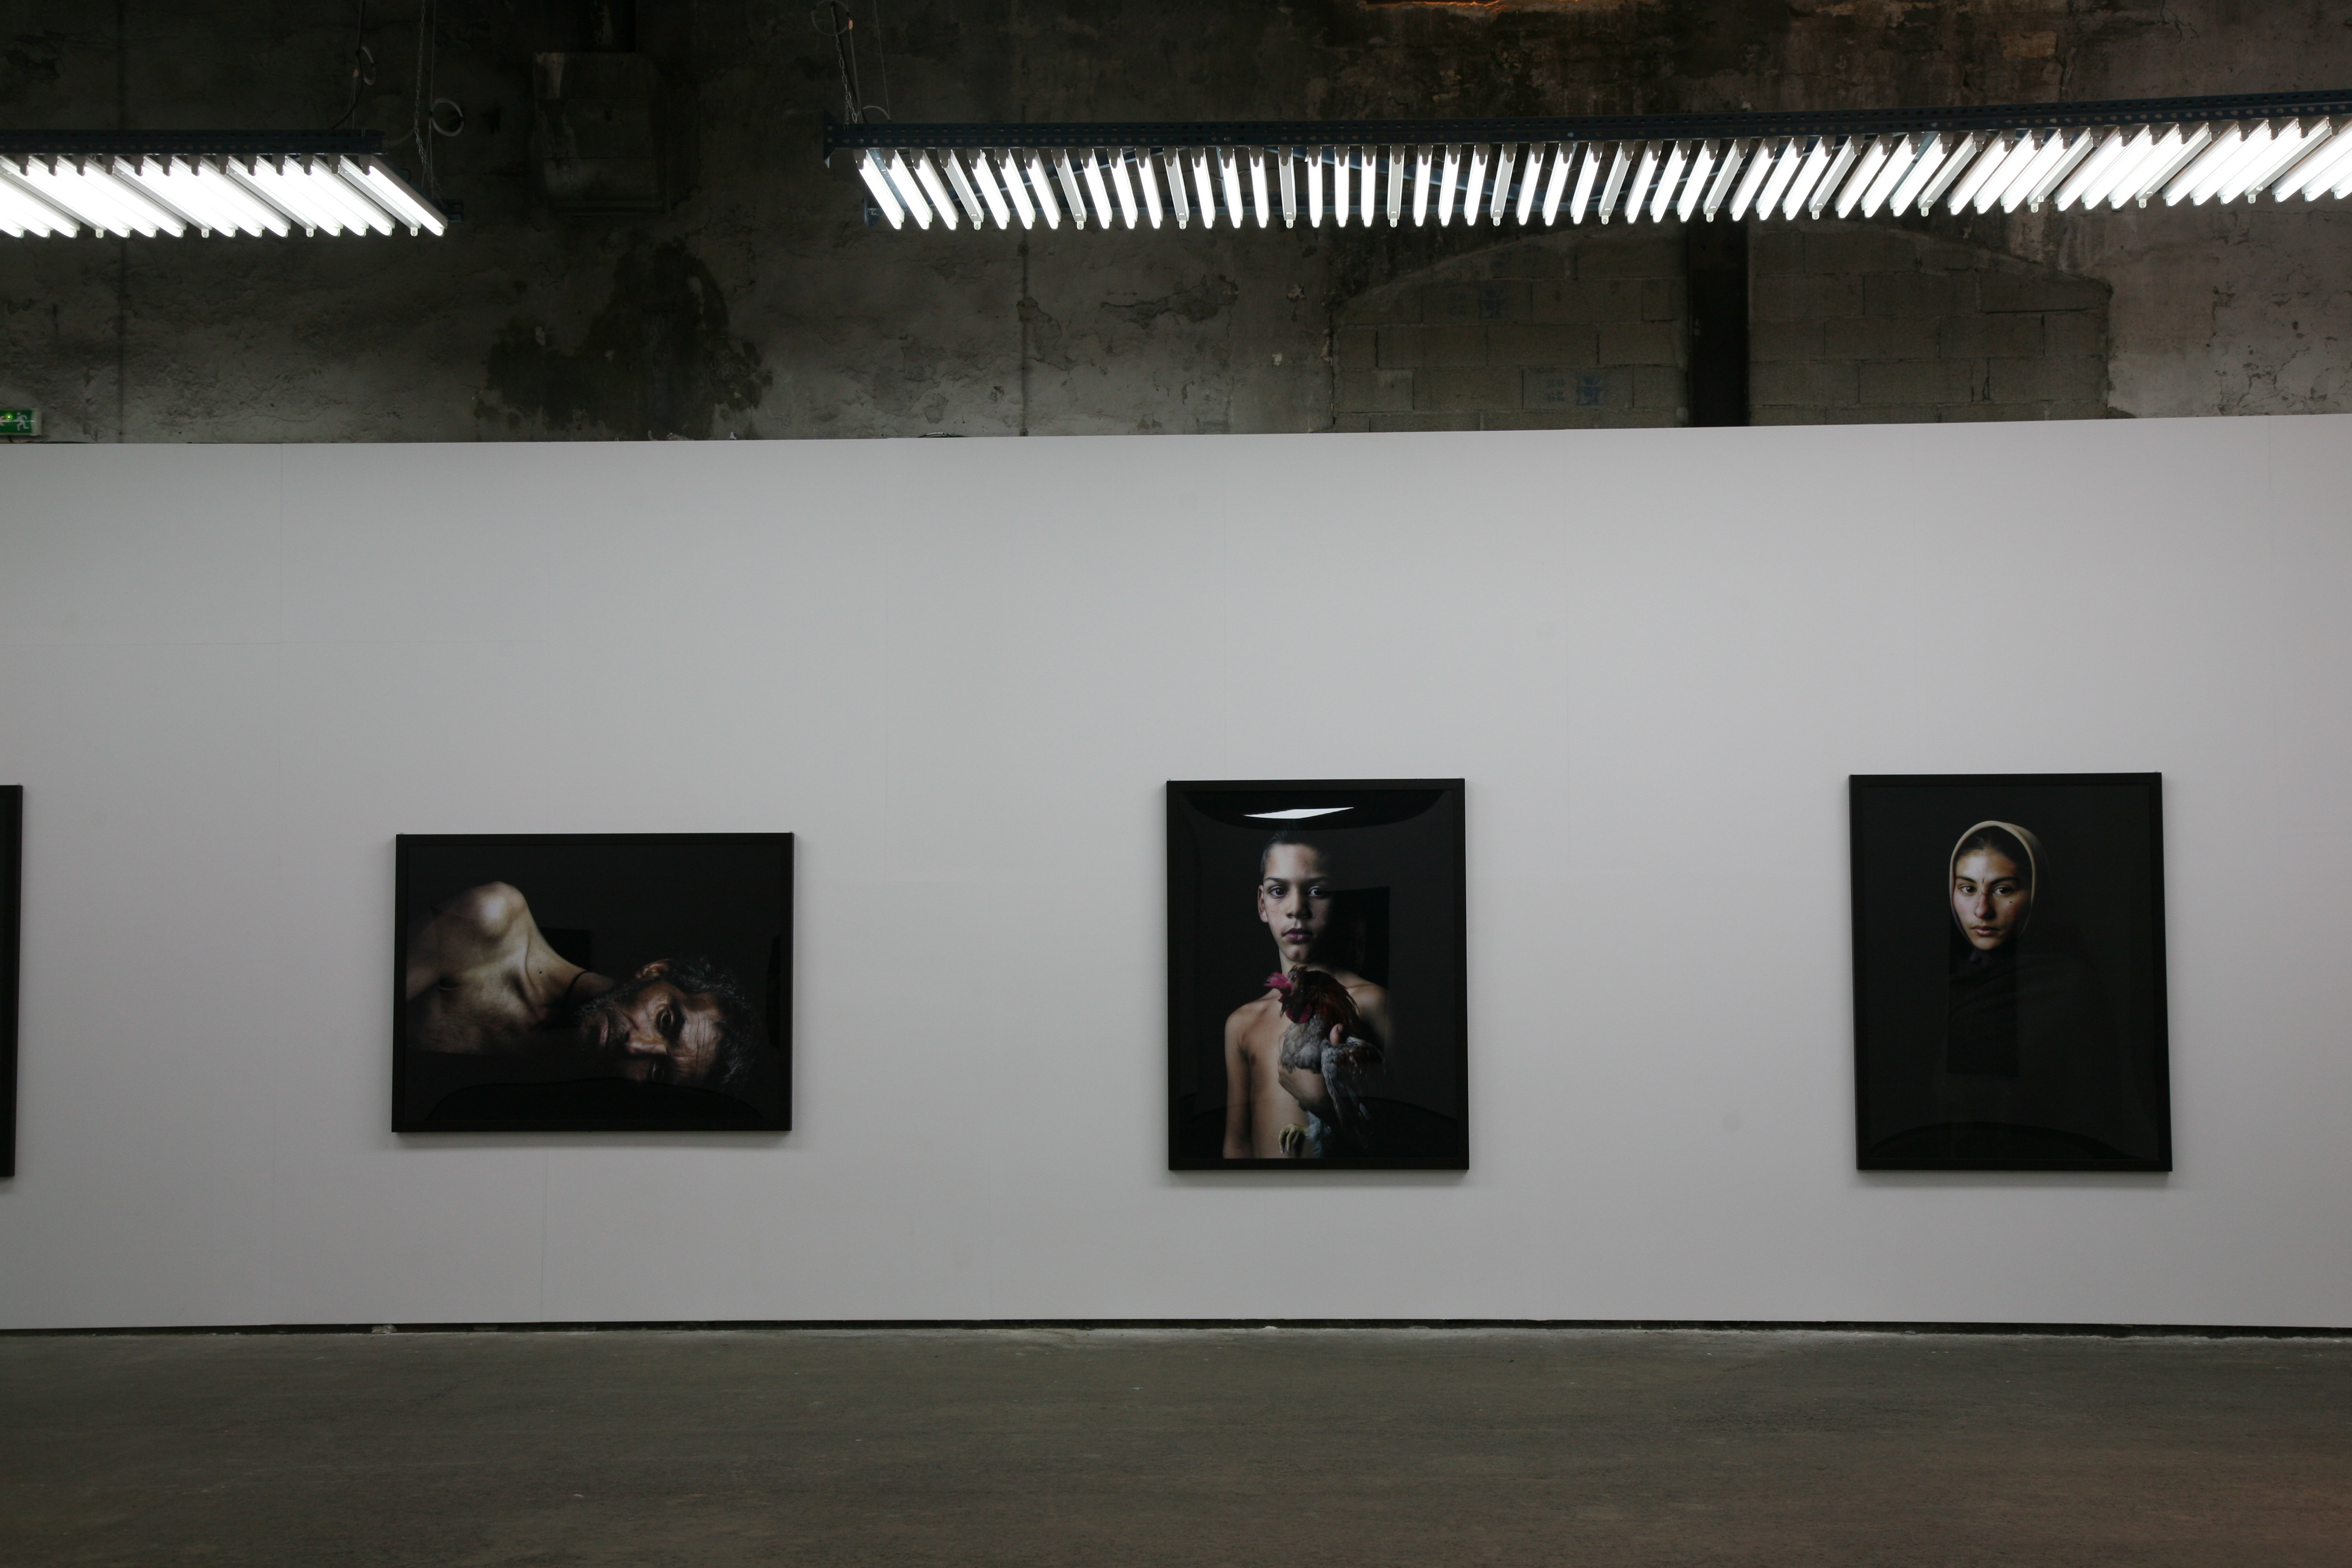
photo, france, museum, brand, art, 2008, design, provence, tourist attraction, exhibition, arles, bouchesdurhone, modern art, art gallery, art exhibition